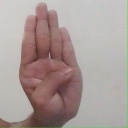
अक्षर: ब